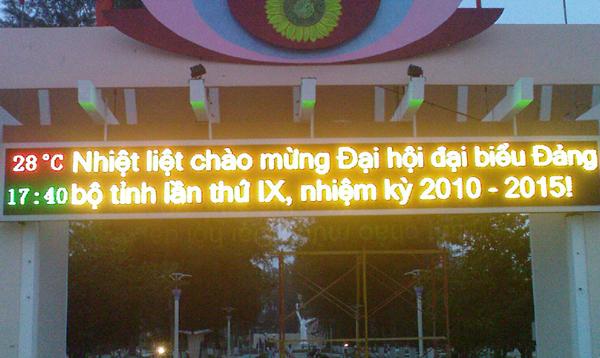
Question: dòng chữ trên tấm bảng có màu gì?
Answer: màu vàng